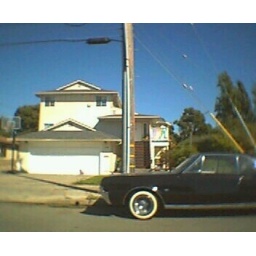
white house with a black car with whitewalls parked in front of it